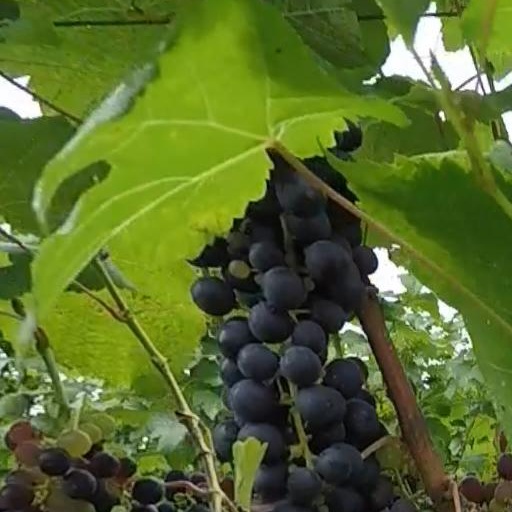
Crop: grape